Weimar concerto transcriptions (Bach)

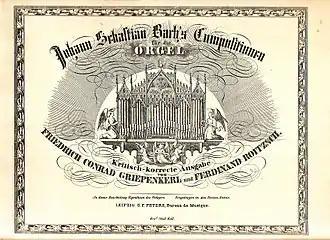
Cover for the C.F. Peters edition of Bach's organ works. BWV 592–595 appeared in 1852, edited by Friedrich Griepenkerl, a student of Forkel.

The reception of the concerto transcriptions is reflected in their transmission: they were less widely disseminated than Bach's original organ or keyboard works and were only published in the 1850s during the mid-nineteenth century Bach revival. More significantly perhaps, the concerto transcriptions played a decisive role in the Vivaldi revival which happened only in the following century. The meteoric success of Vivaldi in the early eighteenth century was matched by his descent into almost complete oblivion soon after his death in 1741. In Great Britain, France and particularly his native Italy, musical taste turned against him and, when he was remembered, it was just through salacious anecdote. Only in Northern Germany, where his concertos had influenced a school of composers, was his legacy properly appreciated. The publication of Bach's transcriptions has been recognized by Vivaldi scholars as a decisive step in his revival. In fact the new edition of the concerto transcriptions published by the Bach-Gesellschaft in the 1890s and the ensuing controversy in assessing their authorship and that of the original concertos in the 1910s sparked a reevaluation of Vivaldi and subsequently the rediscovery of his "lost" works.